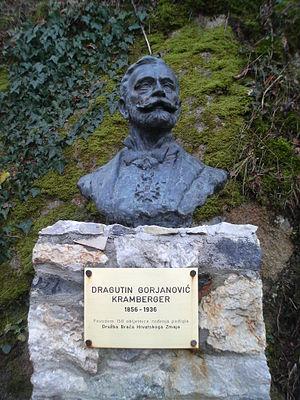
Dragutin Gorjanović-Kramberger, né le 25 octobre 1856 à Zagreb et mort le 24 décembre 1936 dans la même ville, est un géologue, archéologue, préhistorien et paléontologue croate.